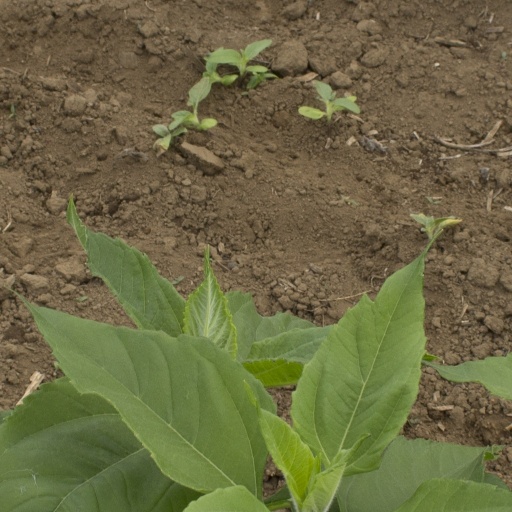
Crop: Jerusalem artichoke